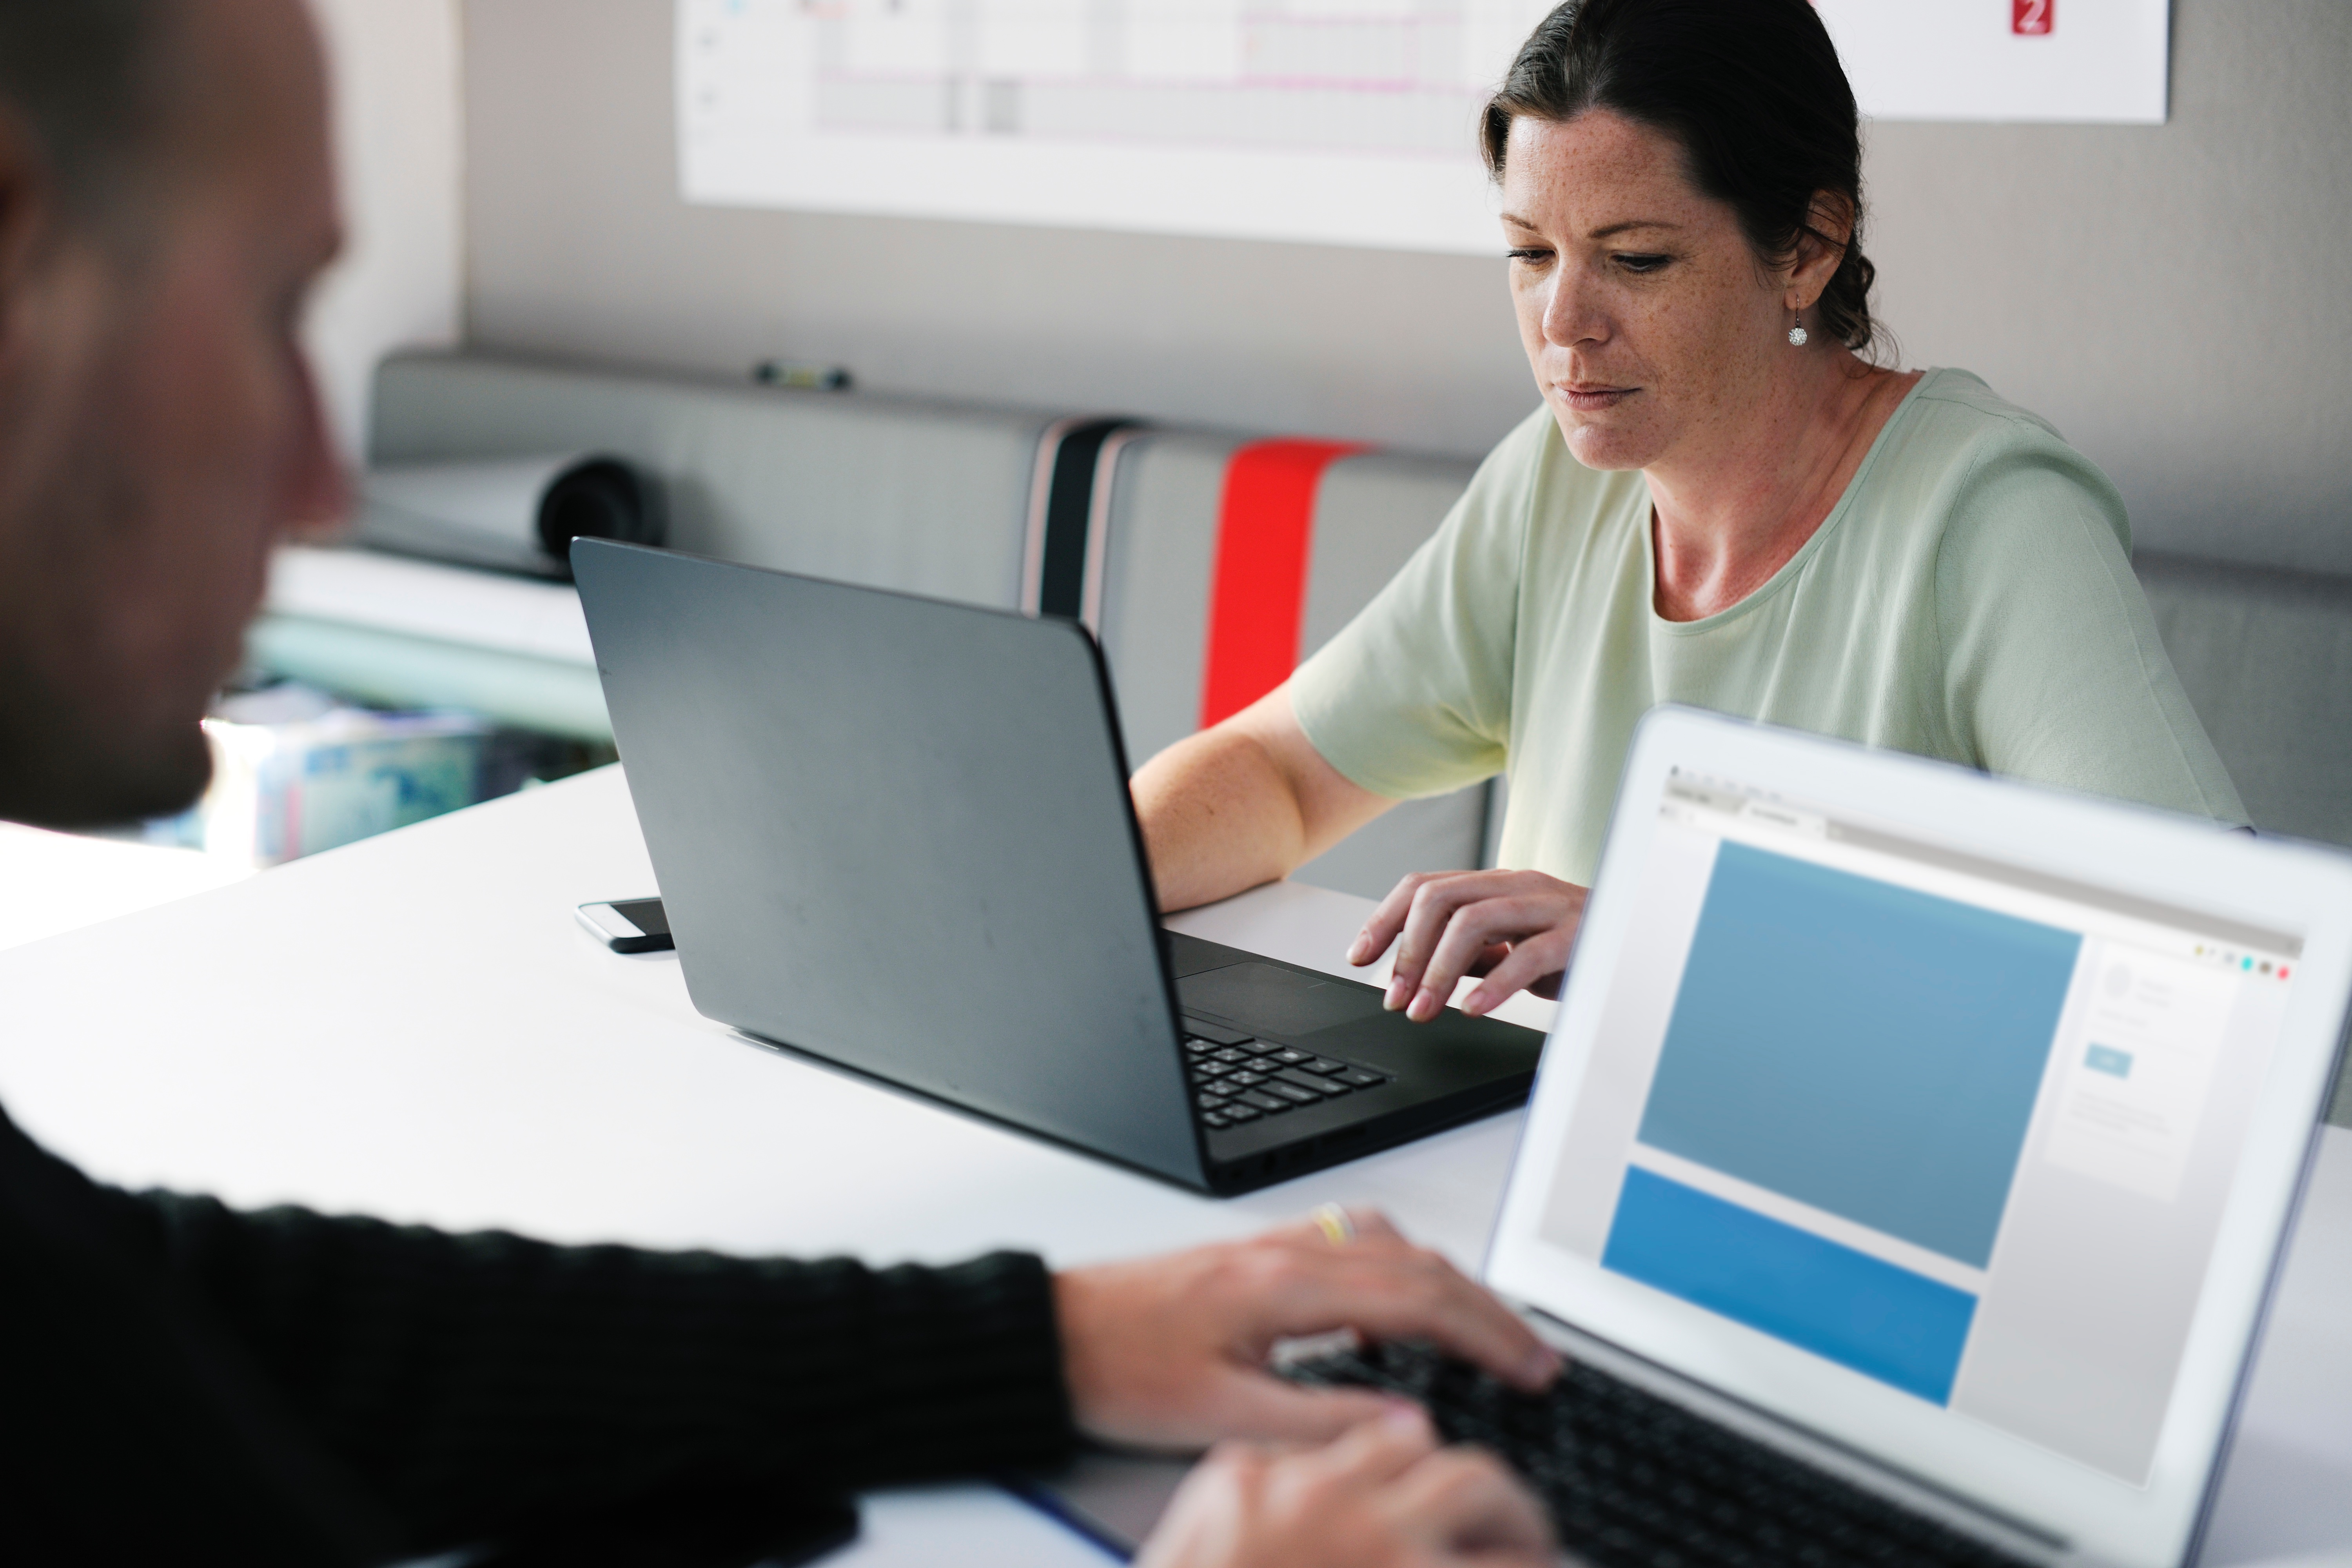
writing, person, professional, education, learning, computer program